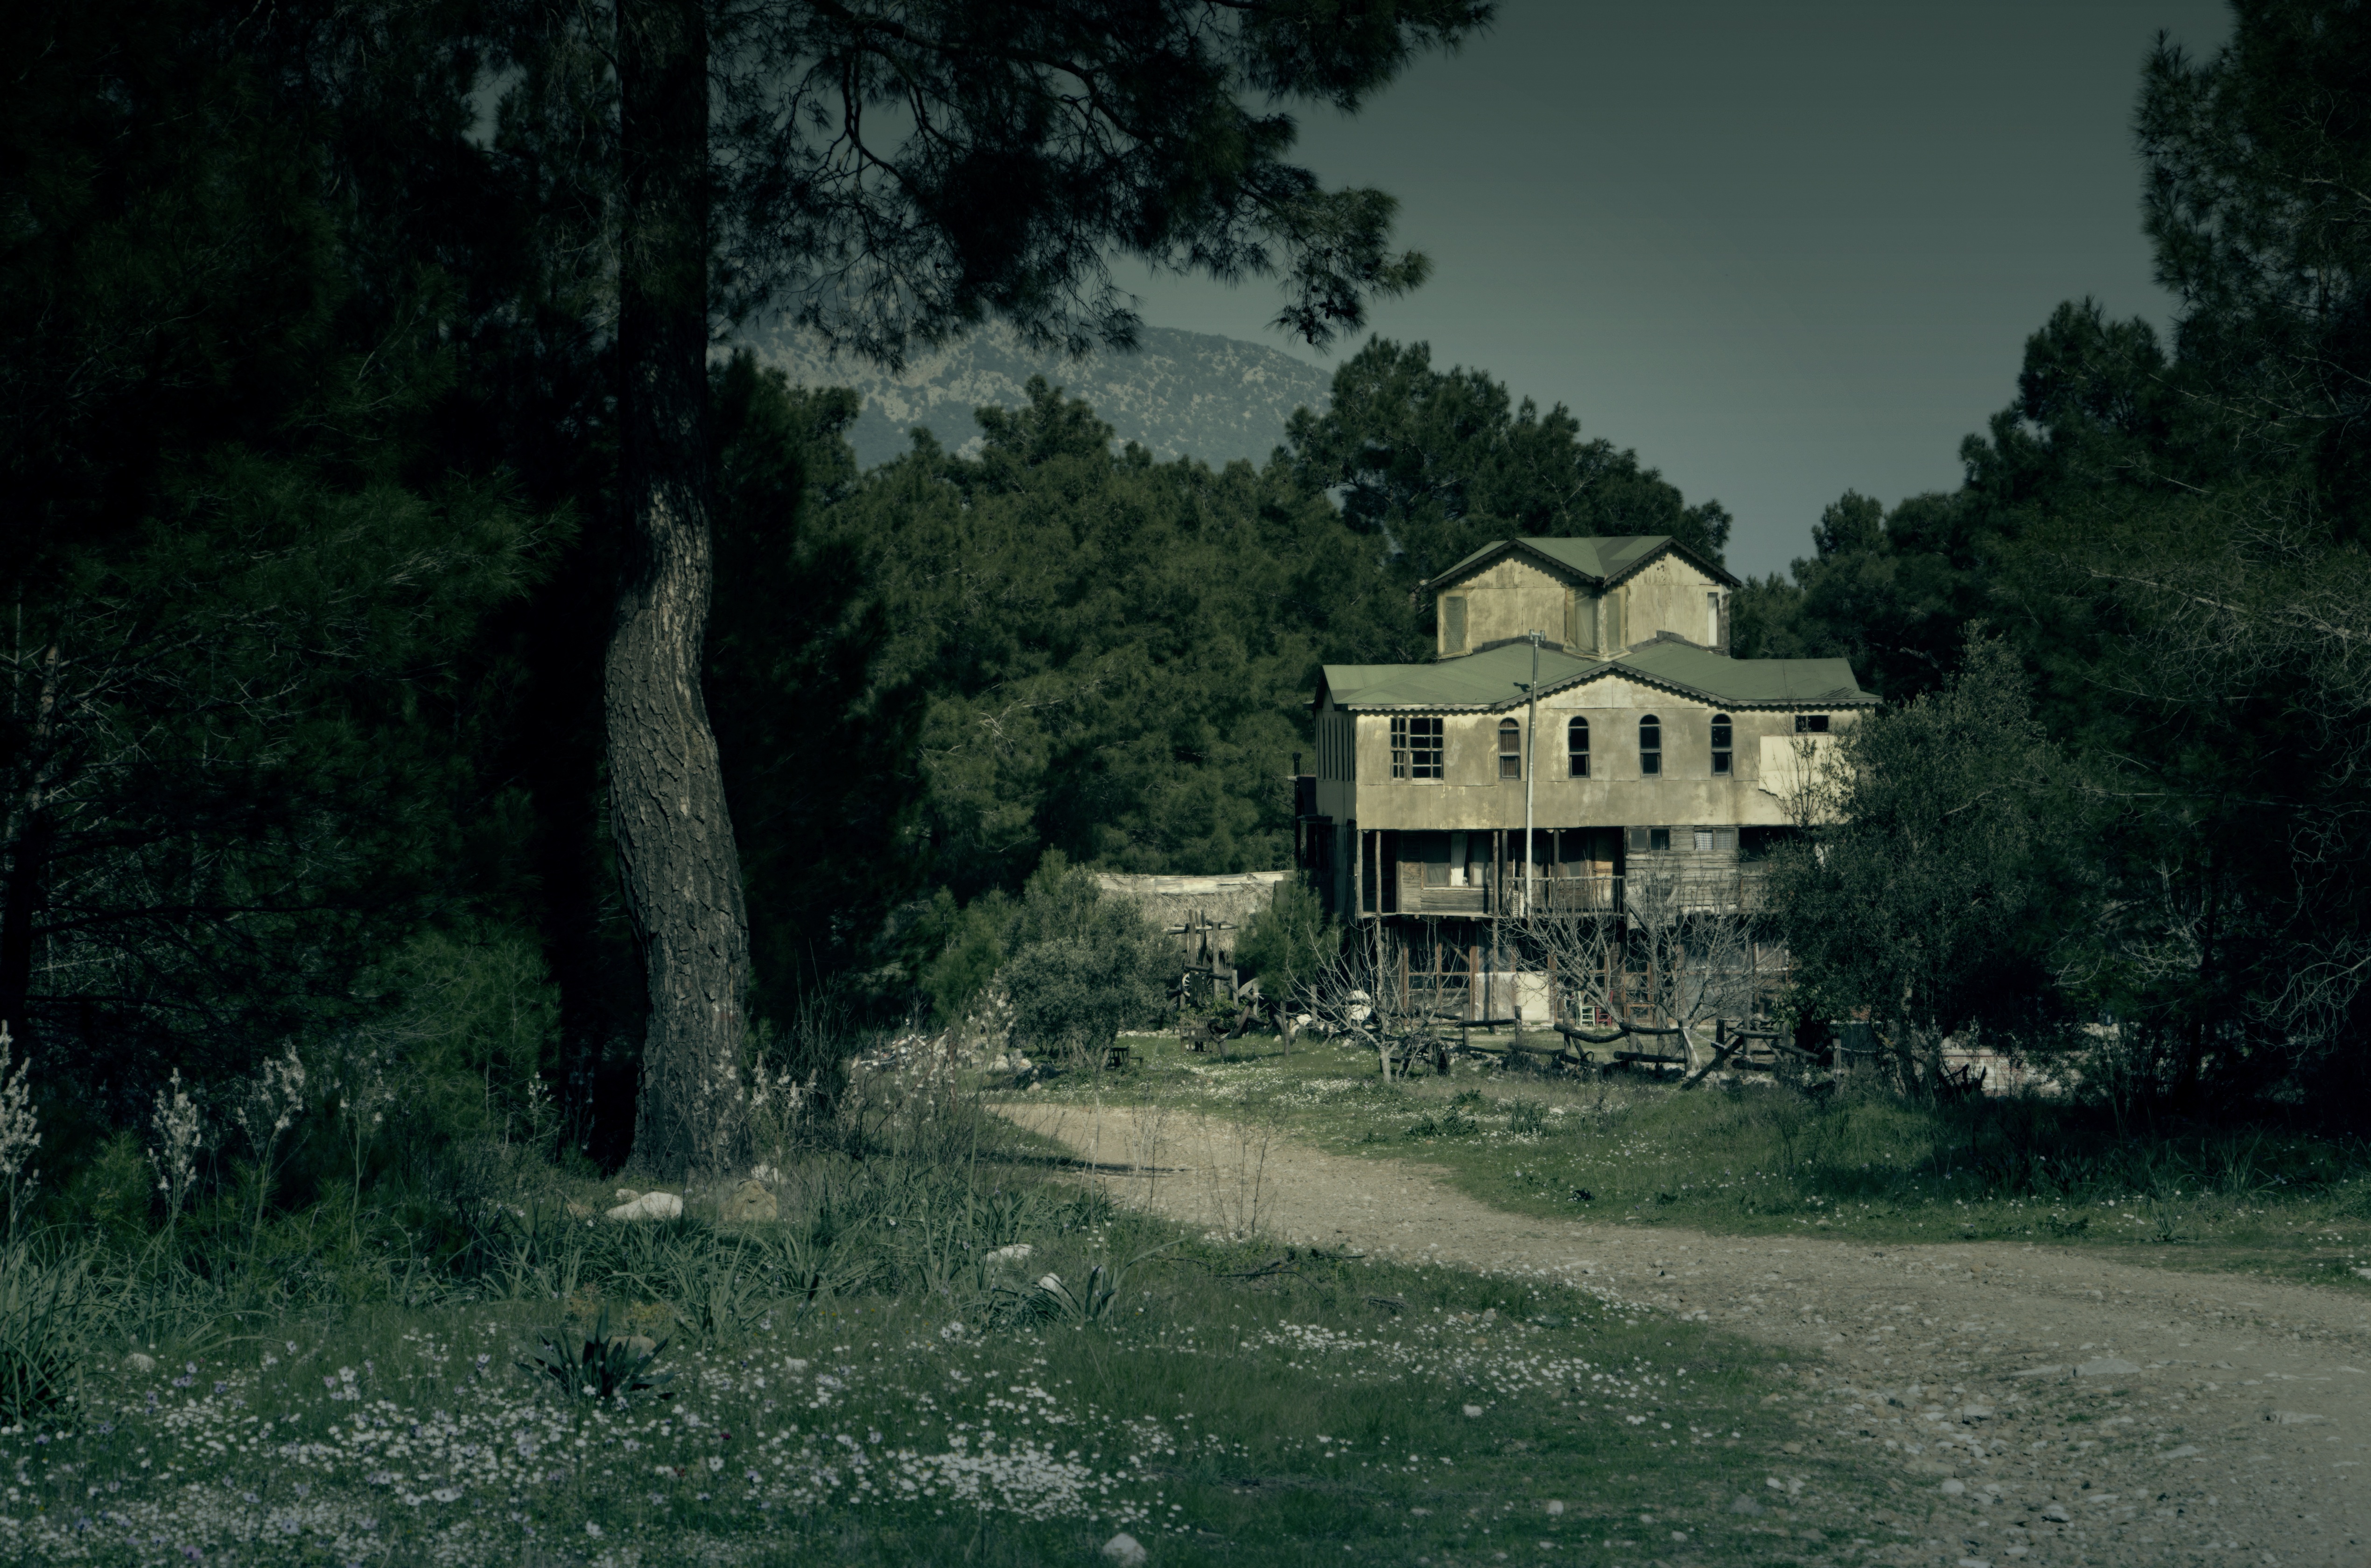
landscape, tree, nature, forest, grass, wood, night, vintage, mansion, house, sunlight, cloudy, old, spooky, home, dark, mystery, green, halloween, broken, holiday, ancient, abandoned, darkness, black, door, moon, old house, scary, fear, clouds, full, windows, creepy, ghost, closed, horror, estate, spirit, woodland, haunted, evil, afraid, aged, rural area, haunted house, woody plant